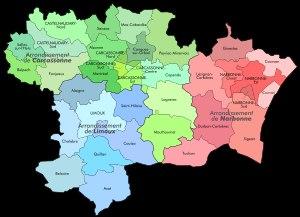
Le département français de l'Aude est un département créé lors de la mise en place des départements français, le 4 mars 1790.
Limoux est une commune française, située dans le département de l'Aude en région Occitanie, elle en est l'une des deux sous-préfectures.
Le département de l'Aude compte 19 cantons depuis le redécoupage cantonal de 2014.
Mouthoumet est une commune française, située dans le département de l'Aude en région Occitanie. En 2010, elle comptait 116 Mouthoumetais. La commune est située à cœur des Corbières sur l'ancienne route nationale 613 aujourd'hui route départementale. Le regroupement en village a eu lieu entre le XIᵉ siècle et le XIIᵉ siècle sur l'emplacement actuel des habitations. La commune est située sur le territoire de deux zones natura 2000, « vallée de l'Orbieu » et « Hautes-Corbières », elle est aussi traversée du nord au sud par le GR 36.